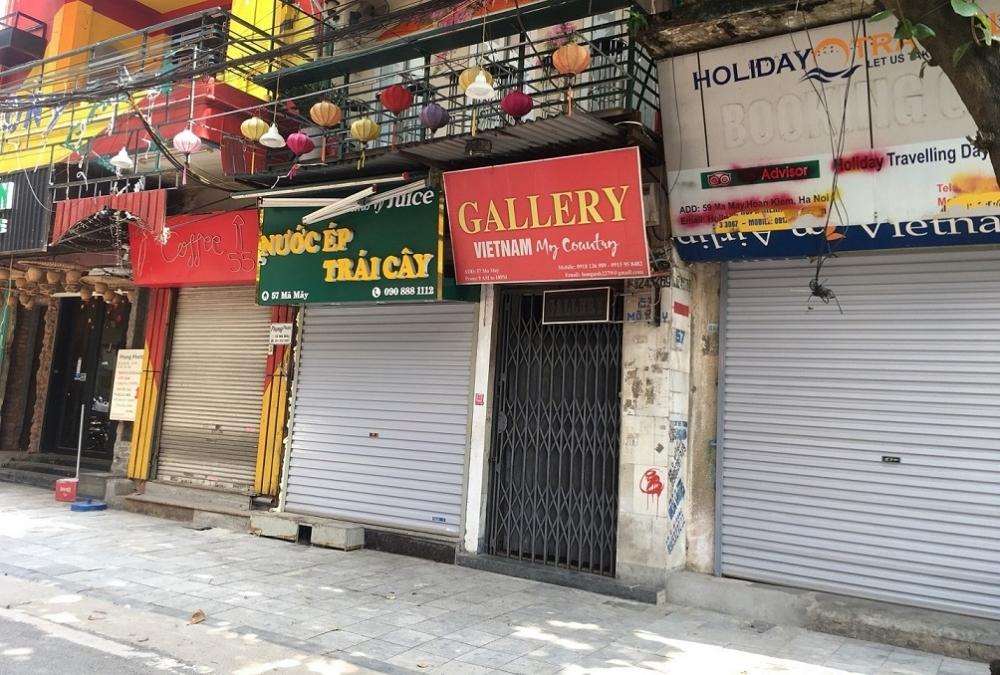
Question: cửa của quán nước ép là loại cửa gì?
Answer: cửa cuốn bằng sắt